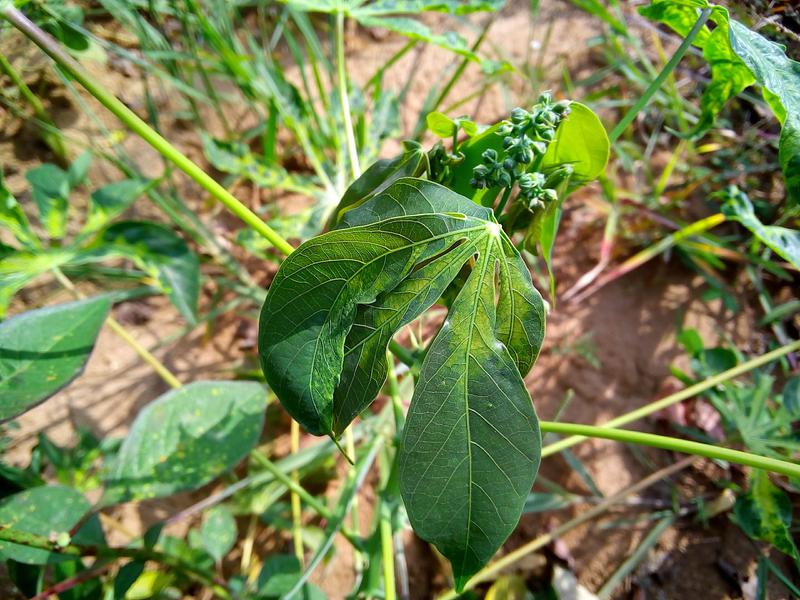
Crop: cassava
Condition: mosaic_disease